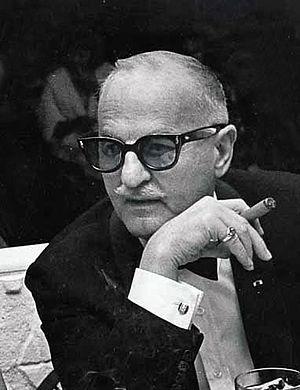
Darryl F. Zanuck est un producteur de cinéma, réalisateur et scénariste américain. Né le 5 septembre 1902 à Wahoo dans le Nebraska, il est mort le 22 décembre 1979 à Palm Springs en Californie.